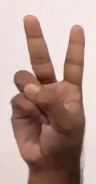
ASL sign: V